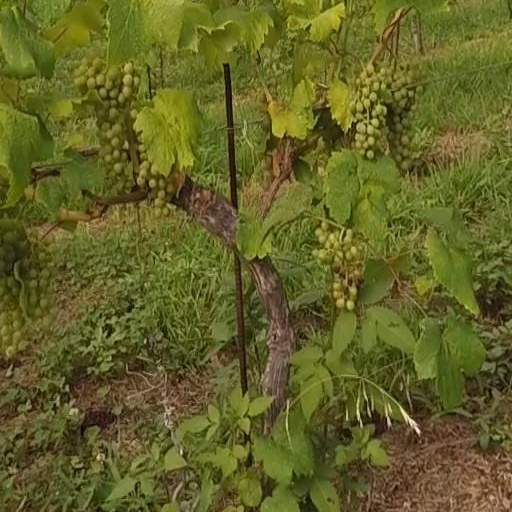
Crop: grape